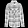
Label: Shirt